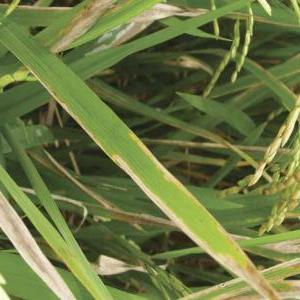
Disease: Bacterialblight